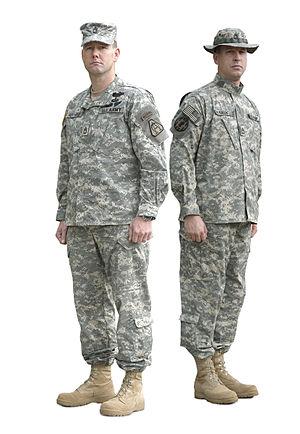
Sont énumérés ici les grades des Forces armées des États-Unis avec leur appellation en anglais, et l'indication du grade équivalent le plus proche dans l'Armée française.
L’uniforme désigne, en terminologie militaire, l'habit militaire en général.